Experience + Innocence Tour

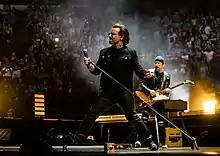
Bono and the Edge during a concert in St. Louis on 4 May 2018

Just as with the original tour, the omnidirectional nature of the production and the possibility of the band members being spread out during performances presented a challenge for the sound design. Ultimately, the sound engineers hung the sound system from the venue ceilings in an oval ring, placing 12 arrays of Clair Global Cohesion CO-12 loudspeakers around the perimeter of the venue floor, each alternating between left and right channels for full stereo sound. Additionally, eight arrays of Clair Cohesion CP-218 subwoofers, each comprising three speaker cabinets, were hung from the ring. Each cabinet was no more than from the audience. For downfill and centerfill sound to the general admission attendees, 32 Clair Cohesion CO-10 cabinets were suspended above the B-stage, walkway, and front of the main stage, while 18 Cohesion CO-8 cabinets were built into the walkway and stages. The levels of the speakers were time-aligned for optimal quality. In total, more than 200 loudspeakers were used. With the sound system designed to provide omnipresent audio, the front of house mixing station could be positioned nearly anywhere in the venue as long as it was equidistant between CO-12 arrays. During the tour, the station was usually positioned within the audience seating, from which sound engineer Joe O'Herlihy operated a DiGiCo SD7 digital mixing console, one of eight used by the production staff. The others were operated underneath the main stage; Alastair McMillan operated a mixing station for Bono, CJ Eriksson for Clayton and drummer Larry Mullen Jr., and Richard Rainey for the Edge.